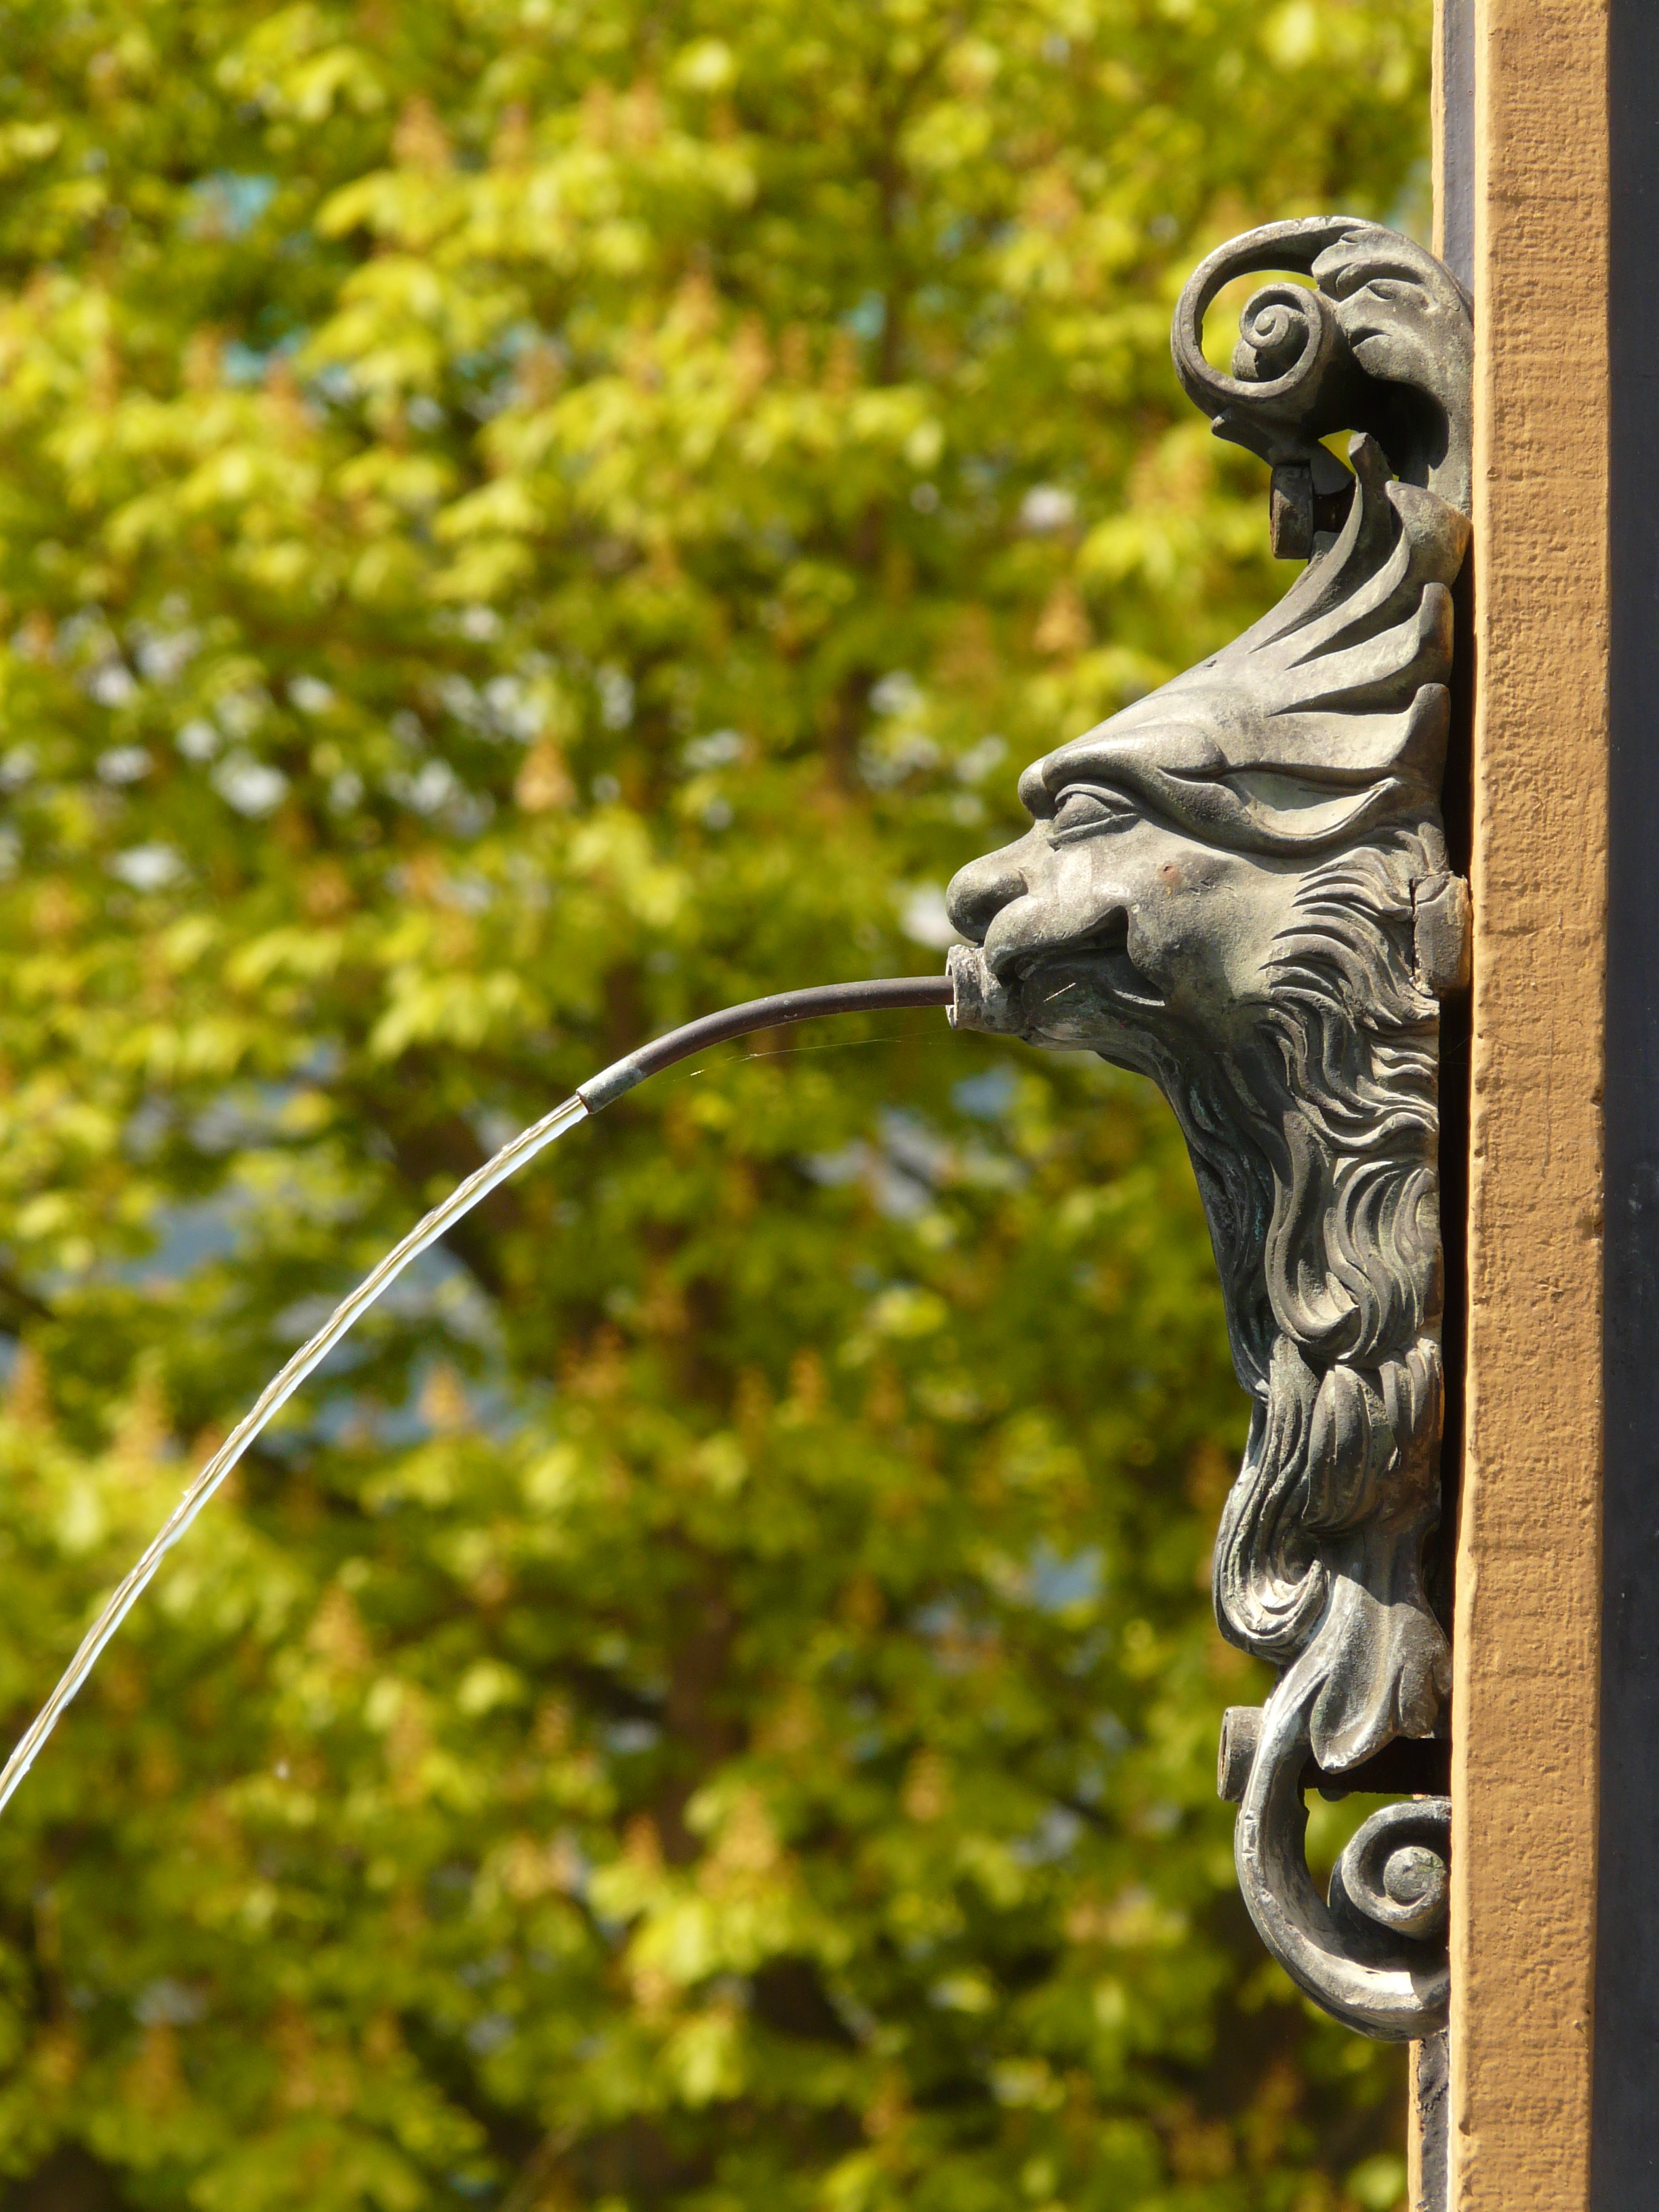
tree, water, branch, bird, architecture, leaf, wildlife, green, autumn, fauna, drainage, gargoyle, fountain, perching bird